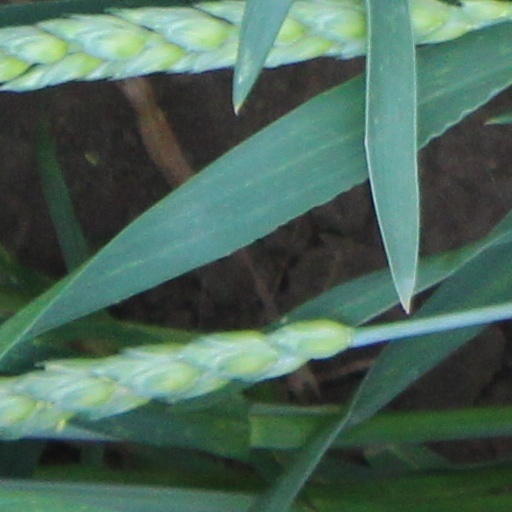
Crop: wheat